The Strange Possession of Mrs. Oliver

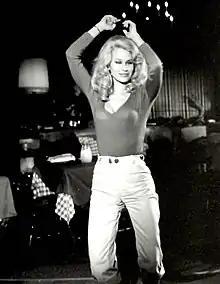
Black as the titular Mrs. Oliver.

Hal Erickson of AllMovie awarded the film four out of five stars, but noted that Hessler's direction "muddles" Matheson's "perfectly coherent script."